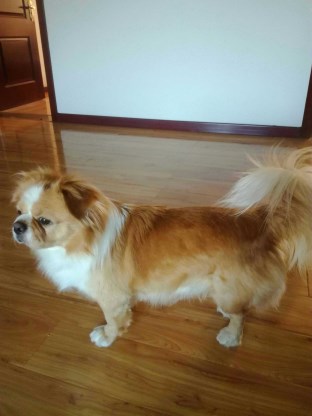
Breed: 480-n000125-Pekinese